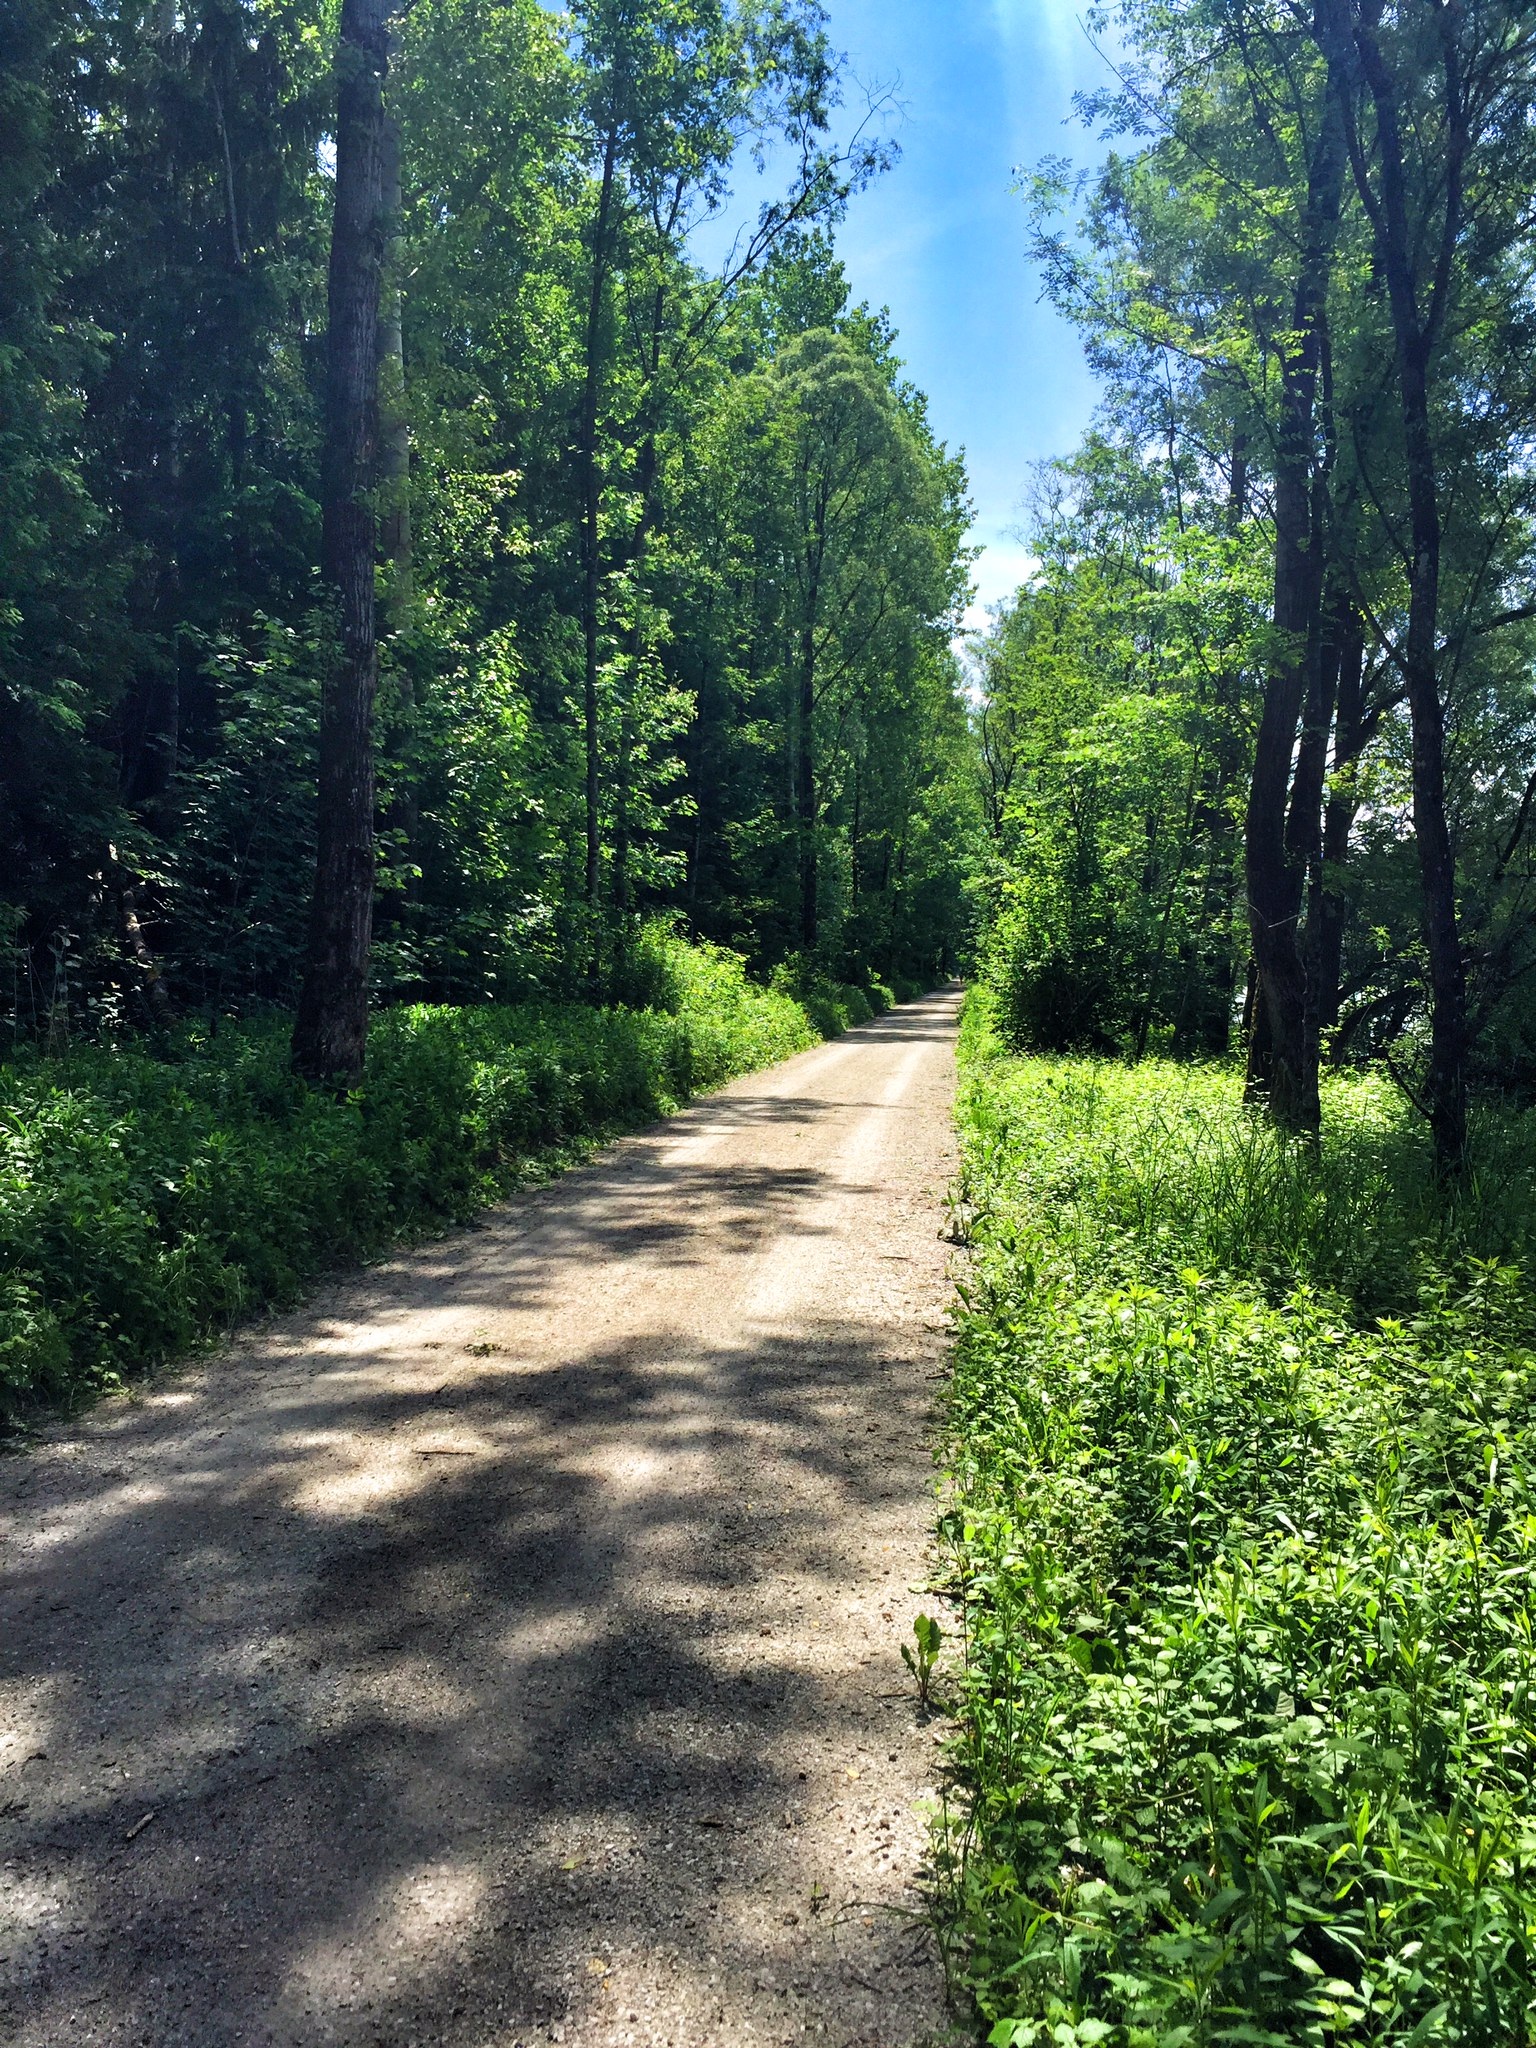
landscape, tree, nature, forest, grass, trail, meadow, sunlight, leaf, green, autumn, park, sunny, woodland, habitat, away, ecosystem, forest path, biome, natural environment, woody plant, temperate broadleaf and mixed forest, temperate coniferous forest